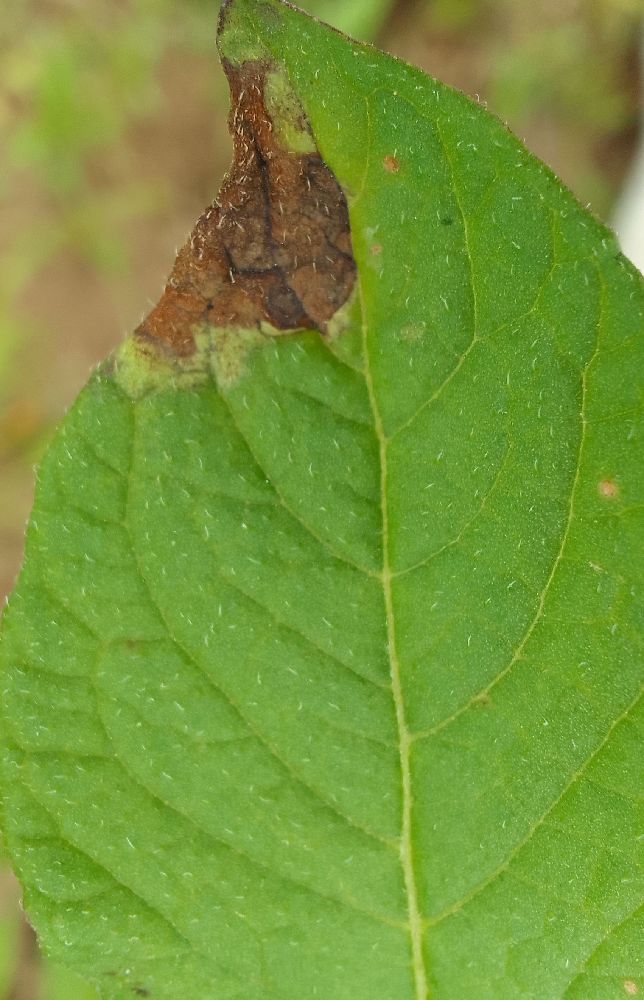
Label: Late blight